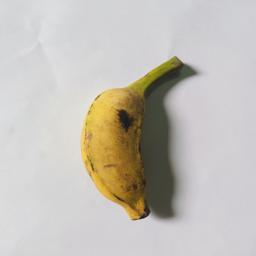
Ripeness: Ripe